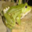
Label: frog